Electoral district X (Croatian Parliament)

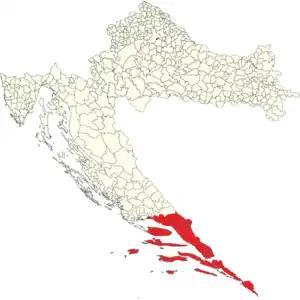
Electoral district X (2023-present)

Electoral district X ("Croatian:" X. izborna jedinica) is one of twelve electoral districts of Croatian Parliament.